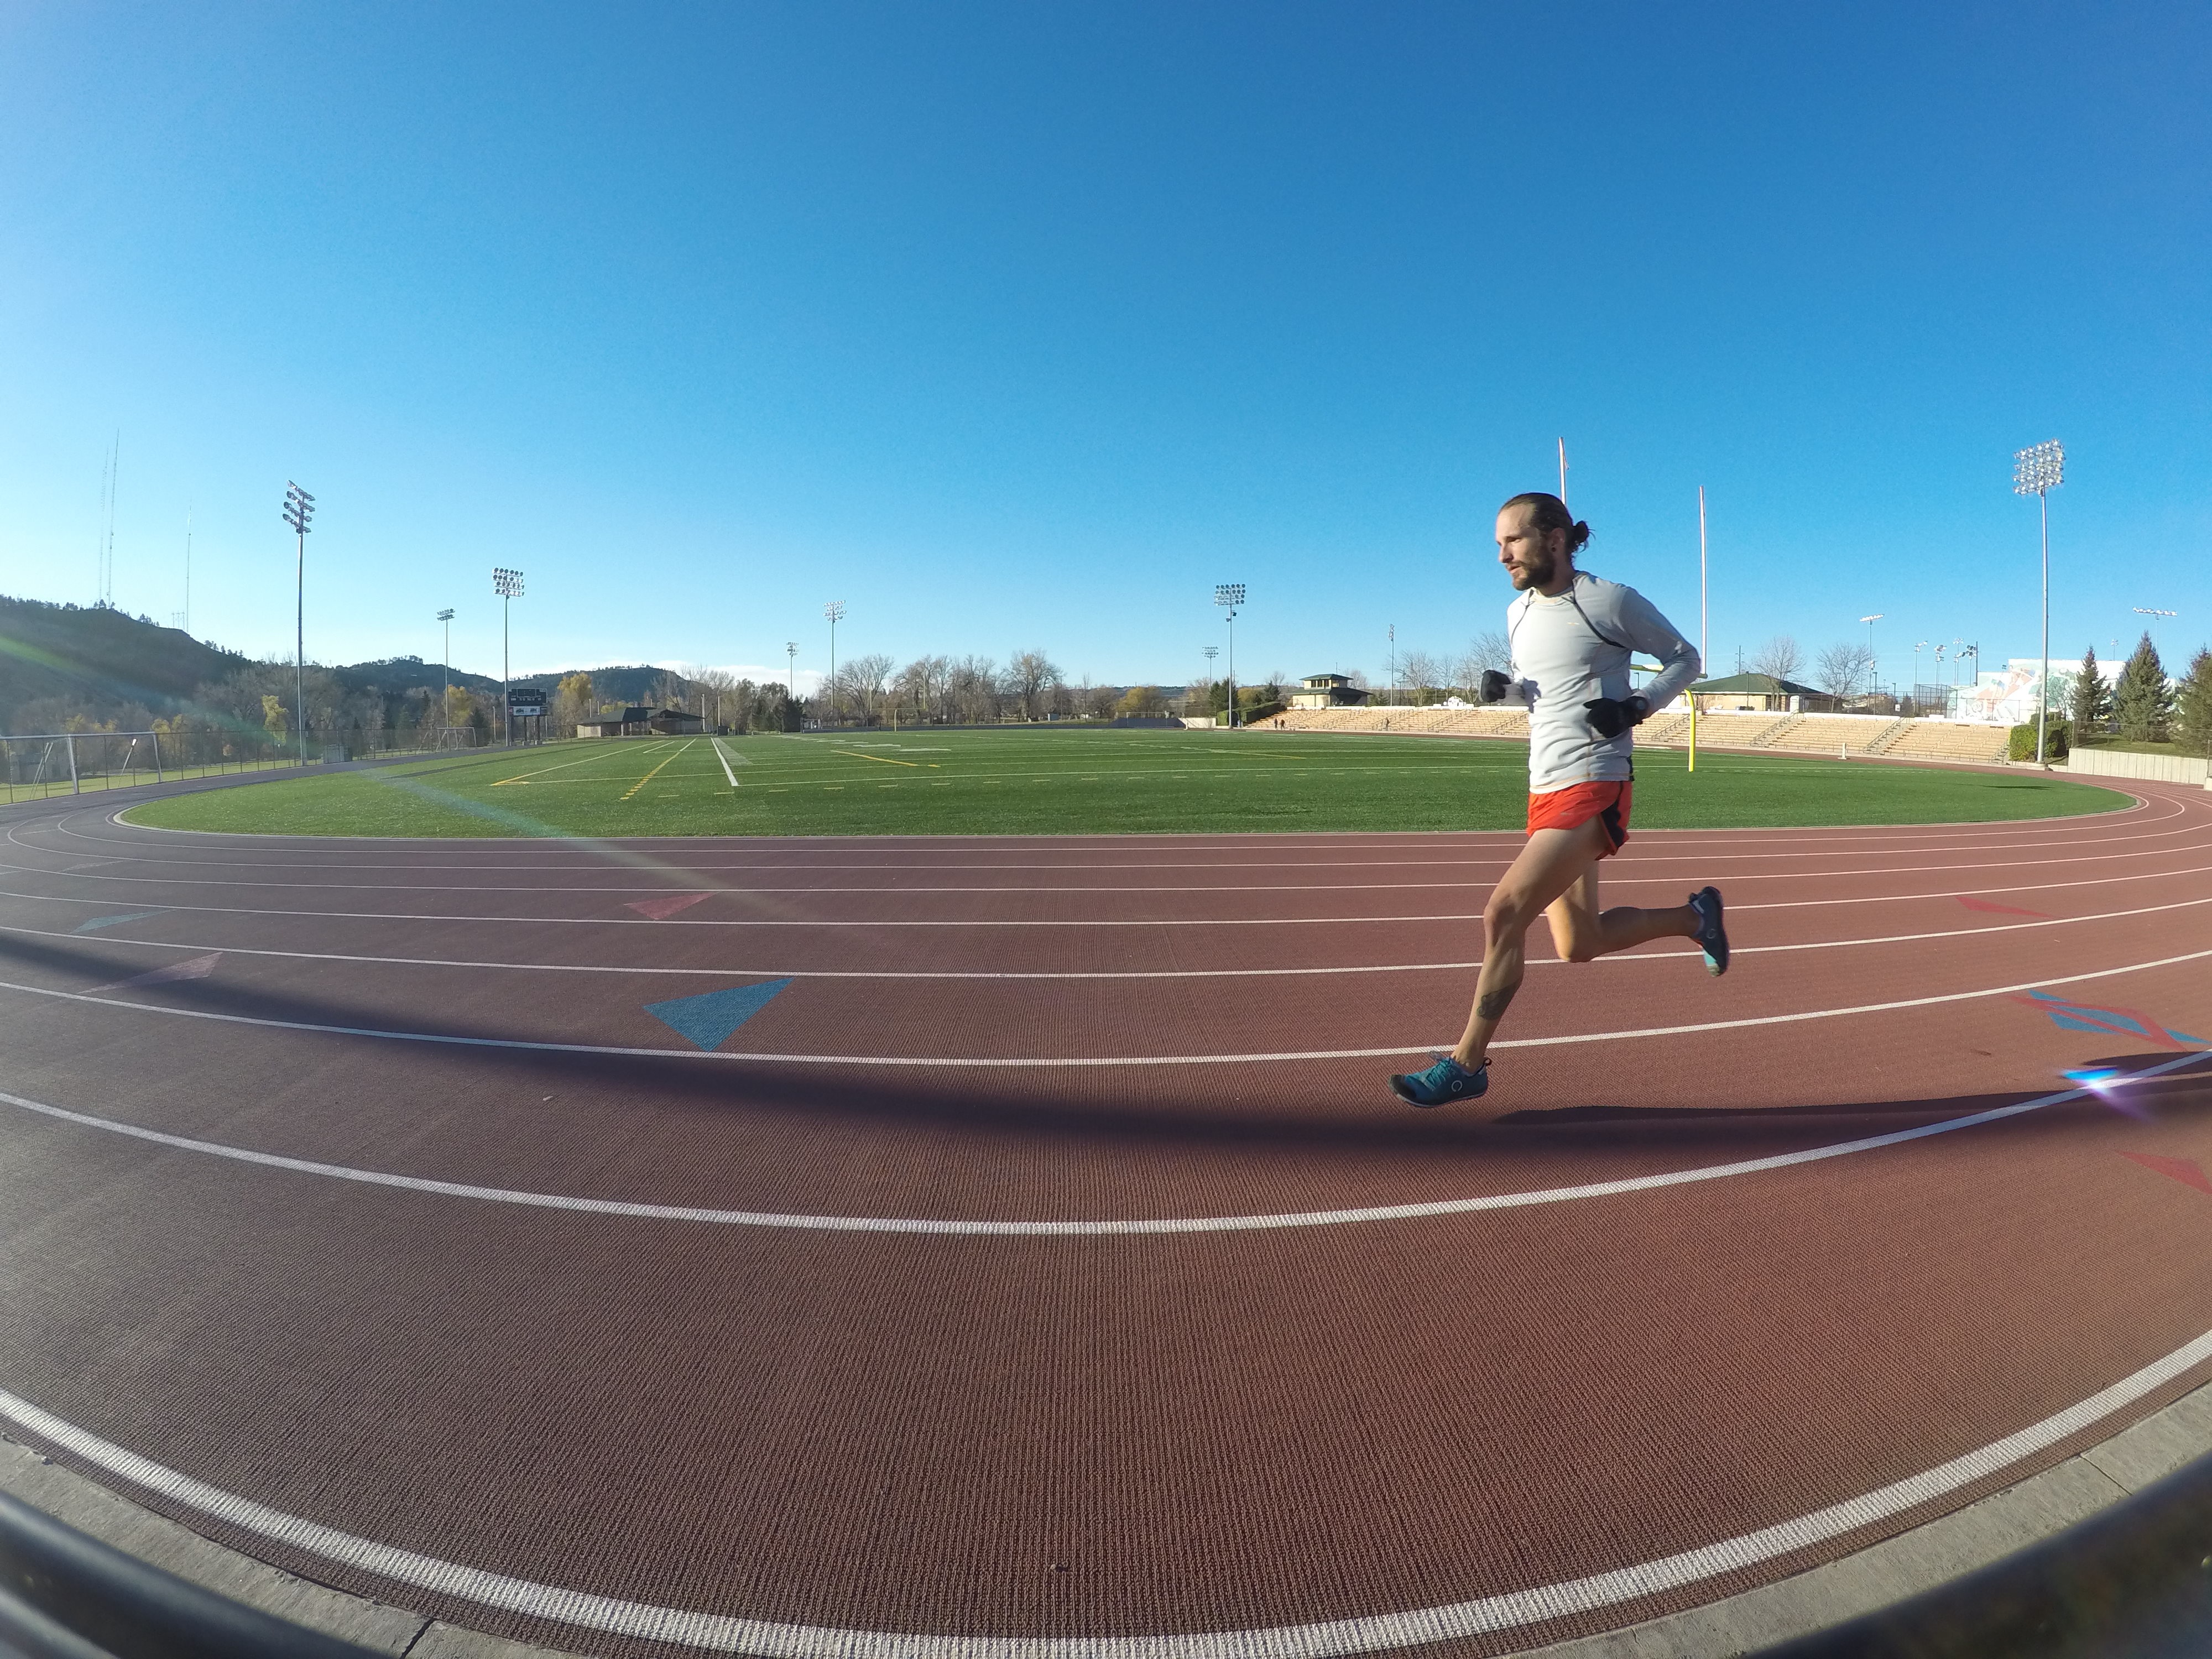
structure, stadium, baseball field, sports, athletics, sprint, throwing, baseball park, sport venue, human action, track and field athletics